Solace (2006 film)

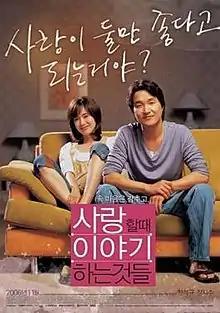
Theatrical poster

Solace is a 2006 South Korean film, and the directorial debut of Byeon Seung-wook. It stars Han Suk-kyu as a pharmacist who cares for his mentally disabled brother, and the relationship he builds with a debt-saddled woman (played by Kim Ji-soo) who sells fake designer clothes.